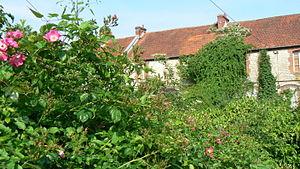
Cité-jardin des rosiers vue de la rue des rosiers (avec un rosier ancien au premier plan
La cité-jardin des Rosiers est un quartier d'habitation à bon marché situé à Caen dans le quartier Hastings. Bâti au début du XXᵉ siècle et abandonné peu à peu — mais non totalement — à partir du début des années 1990, son avenir semble moins incertain depuis l'inscription monument historique des façades et un projet d'en refaire un espace d'habitation.